Education in Colombia

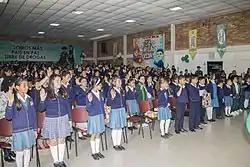
A public school in Bogotá

Elementary school comprises 5 years of formal education. Children usually enroll into grade 1, at age five. The net primary enrollment (percentage of relevant age-group) attending elementary school (primaria) in 2001 totaled 89.5 percent. In some rural areas, teachers are poorly qualified and drop rates are high. In urban areas, on the other hand, teachers are generally well prepared and knowledgeable of their profession.